John Campbell, 5th Duke of Argyll

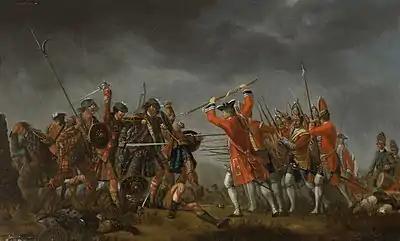
The Battle of Culloden at which Campbell commanded a regiment, by David Morier.

In 1749 Campbell transferred to the command of the 42nd Regiment of Foot who were serving in Ireland: he went on to become adjutant-general in Ireland in 1754. Promoted to colonel on 10 November 1755, he became colonel of the 54th Regiment of Foot in December 1755 and colonel of the 14th Dragoons in April 1757. He was promoted to major-general on 25 August 1759 and to lieutenant general on 19 January 1761. He took the courtesy title of Marquess of Lorne, and stood down from the House of Commons on his disqualification from representing a Scottish seat, when his father became 4th Duke of Argyll on 15 April 1761. He became Deputy Commander-in-Chief, Scotland in 1762 and was elected unopposed as Member of Parliament for Dover, an English seat, in January 1765. He became colonel of the 1st Regiment of Foot later that year.